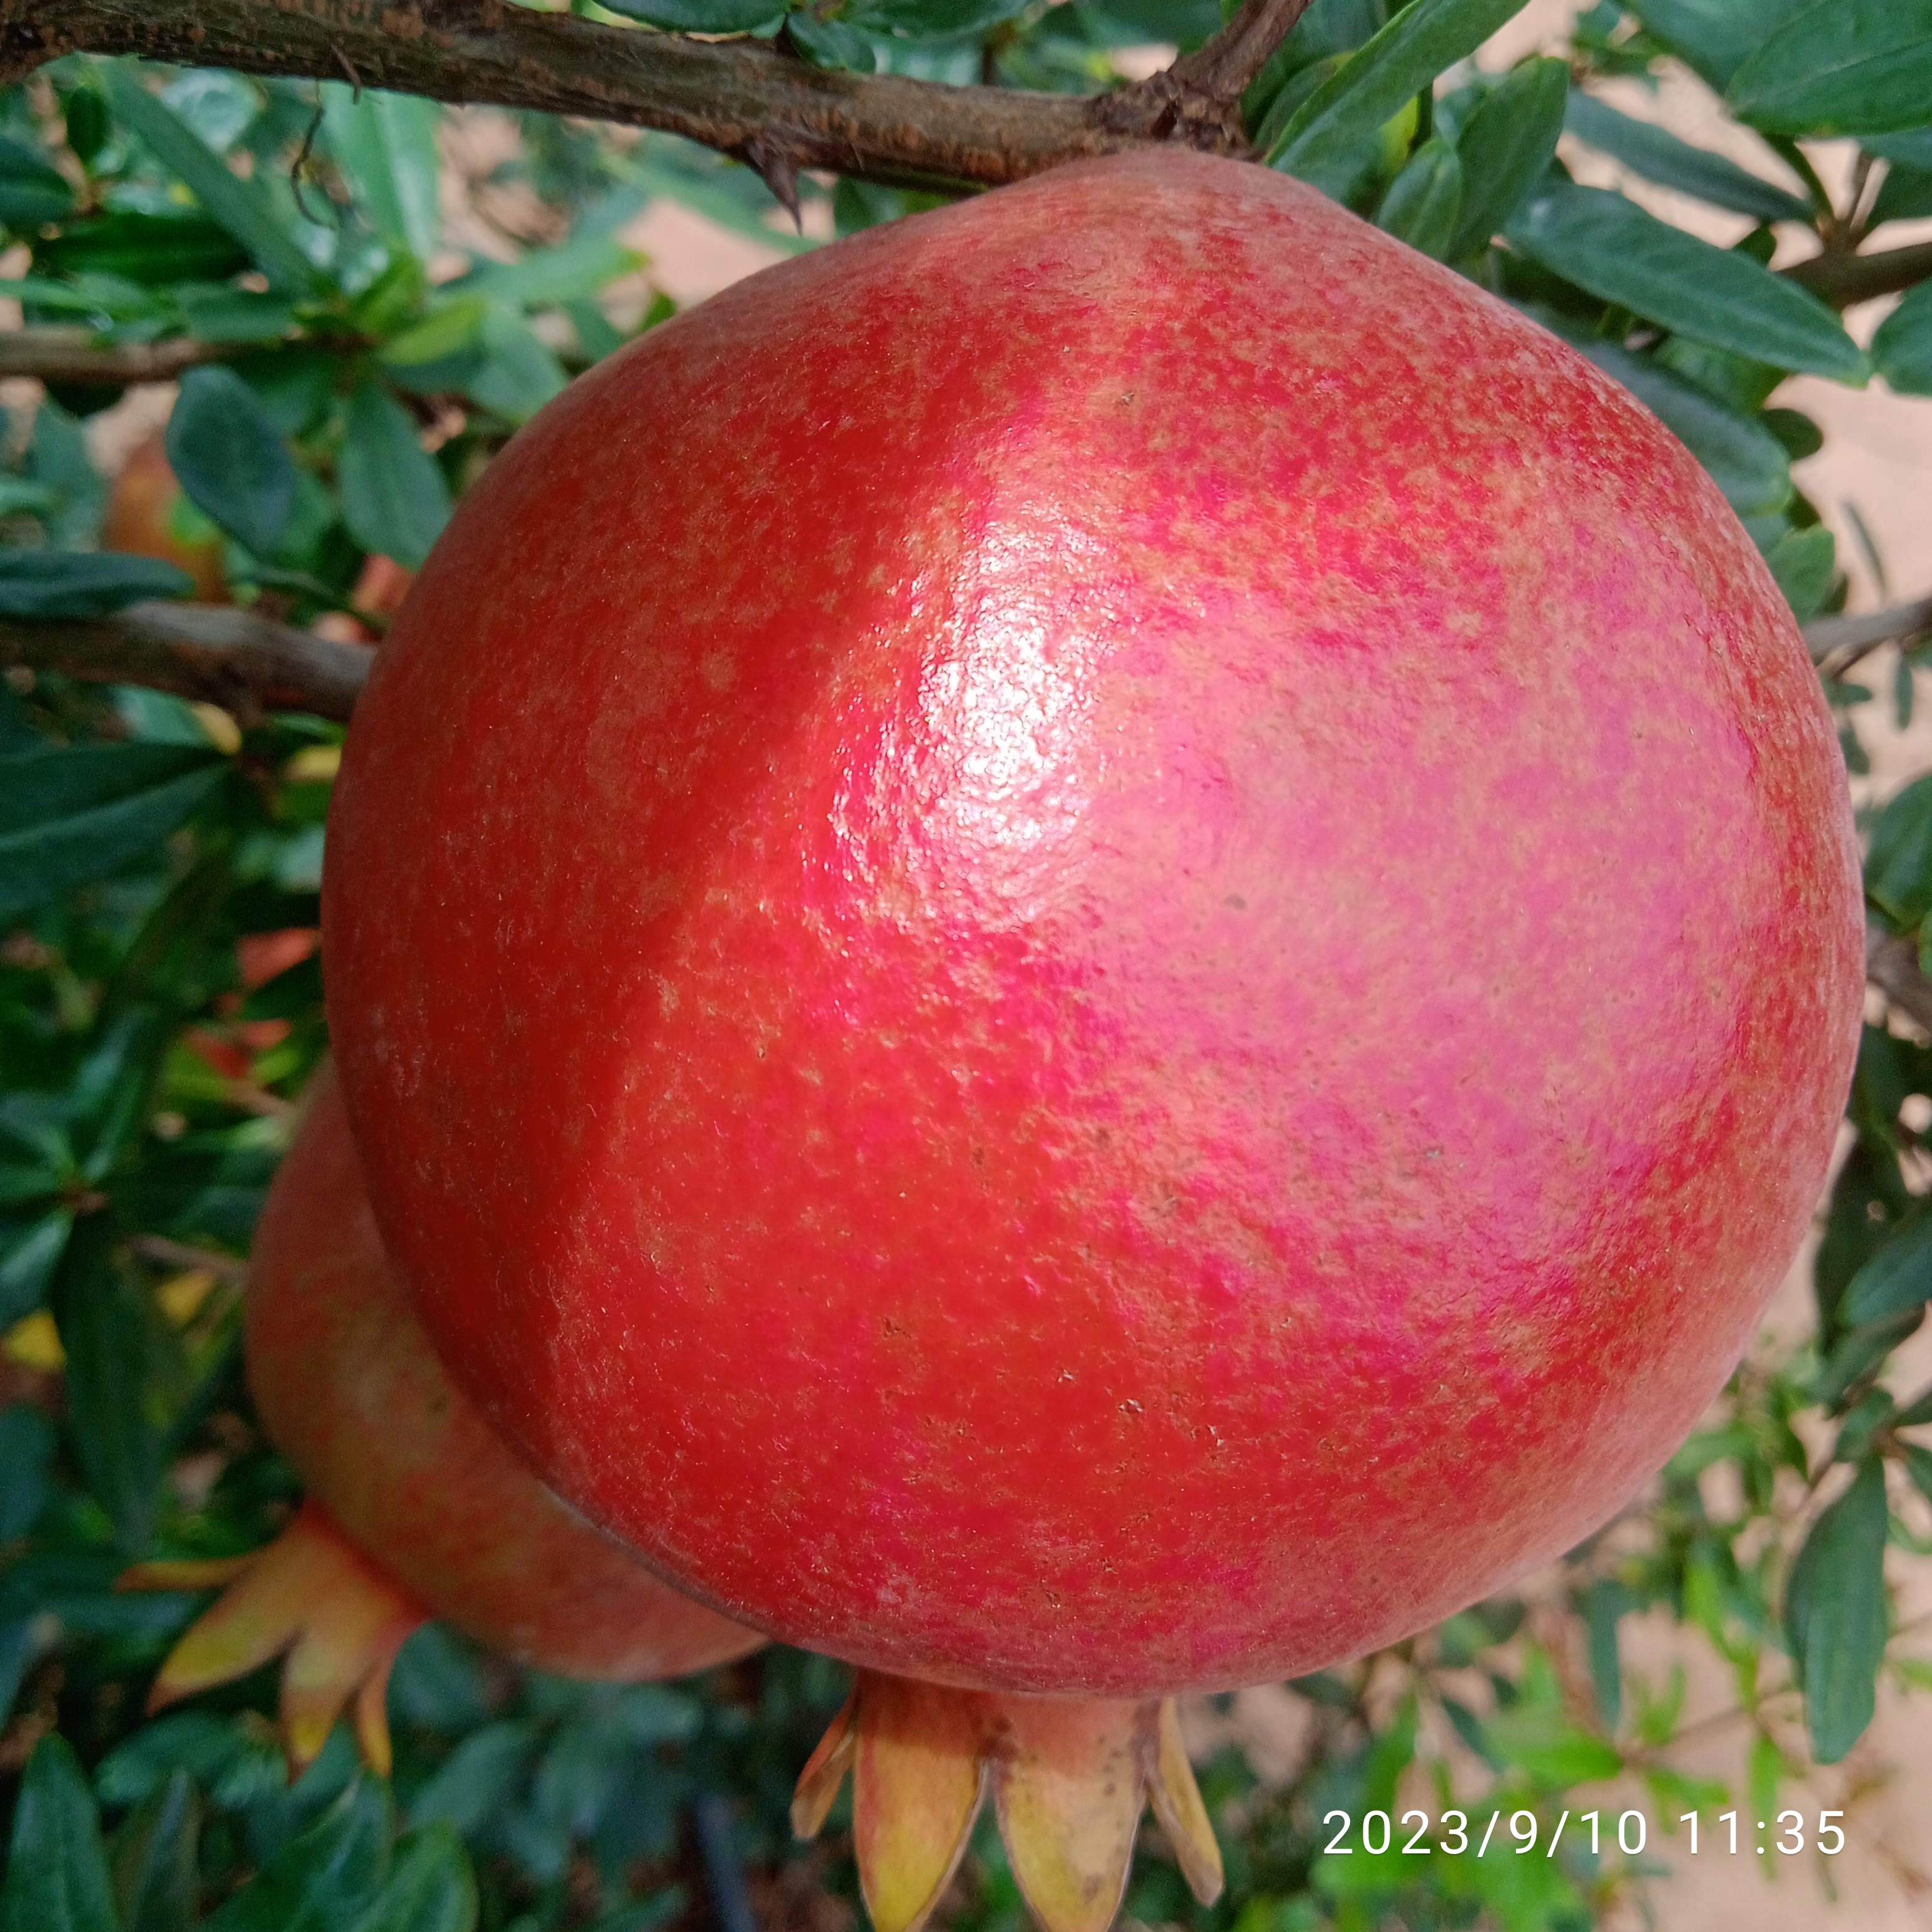
Label: Healthy